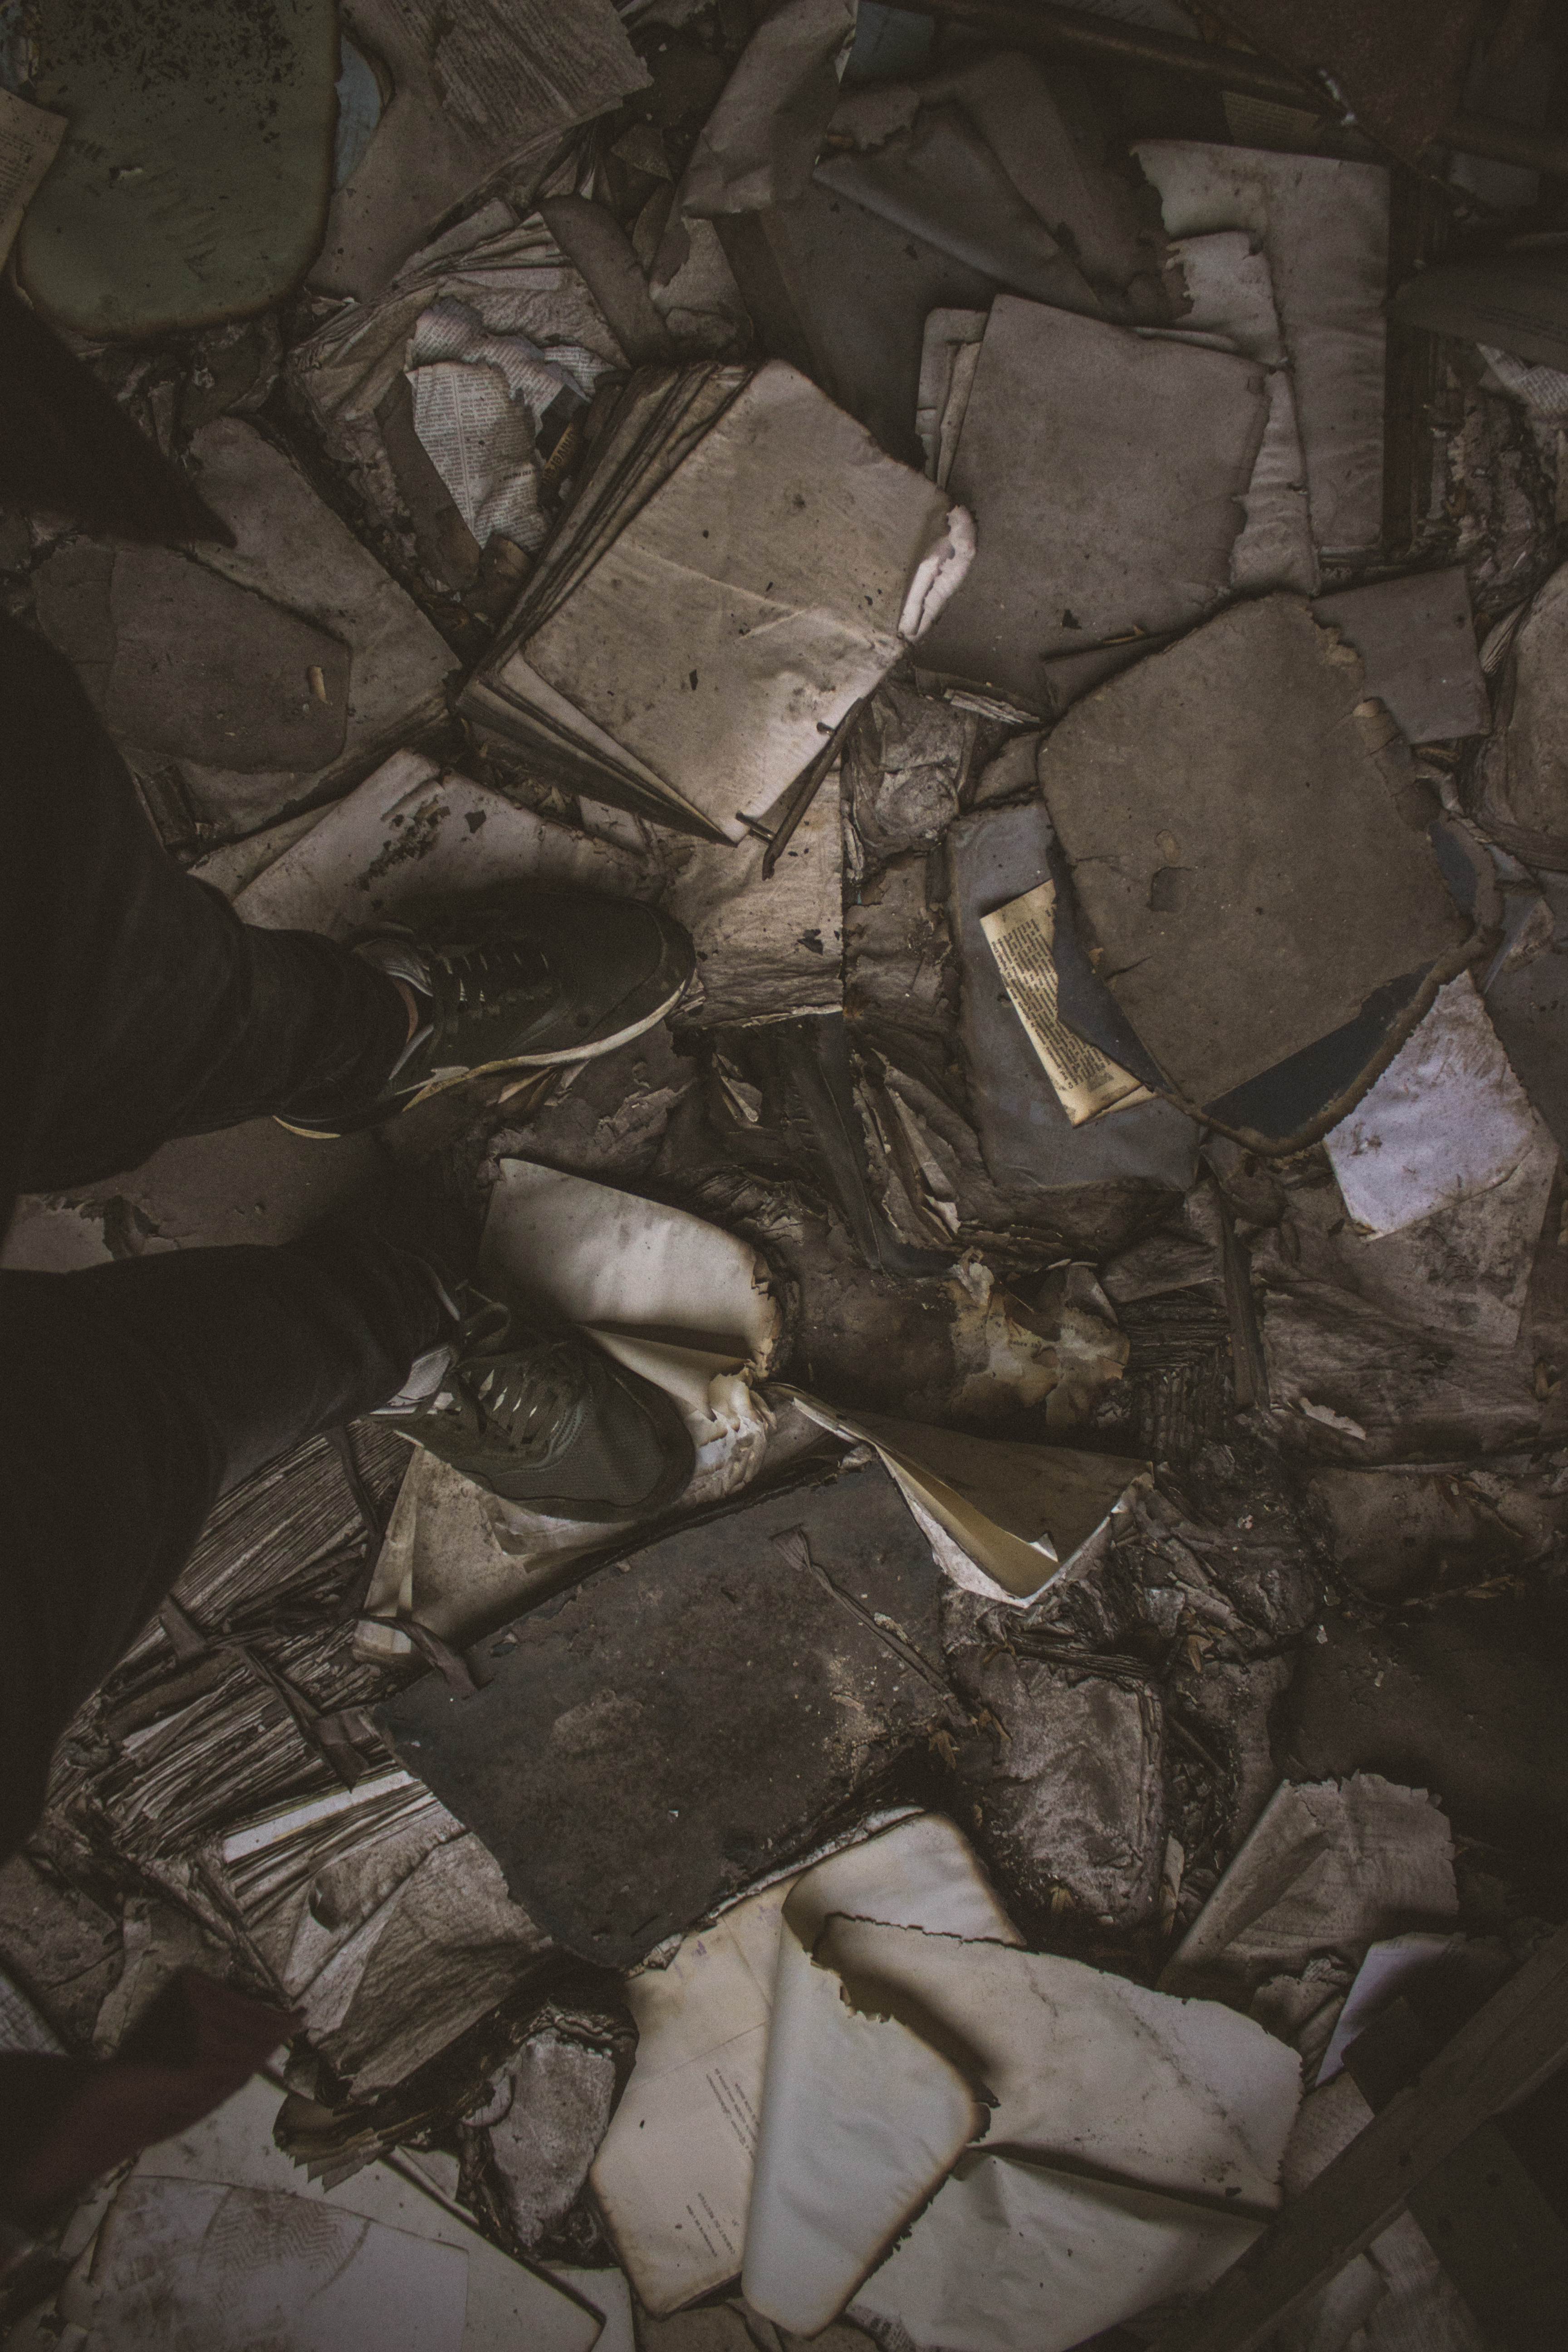
rock, texture, wall, darkness, material, sculpture, art, ancient history